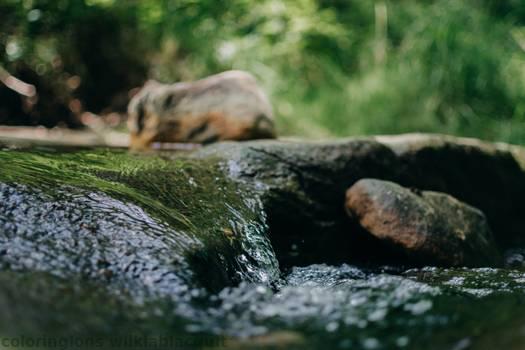
Label: Watermark